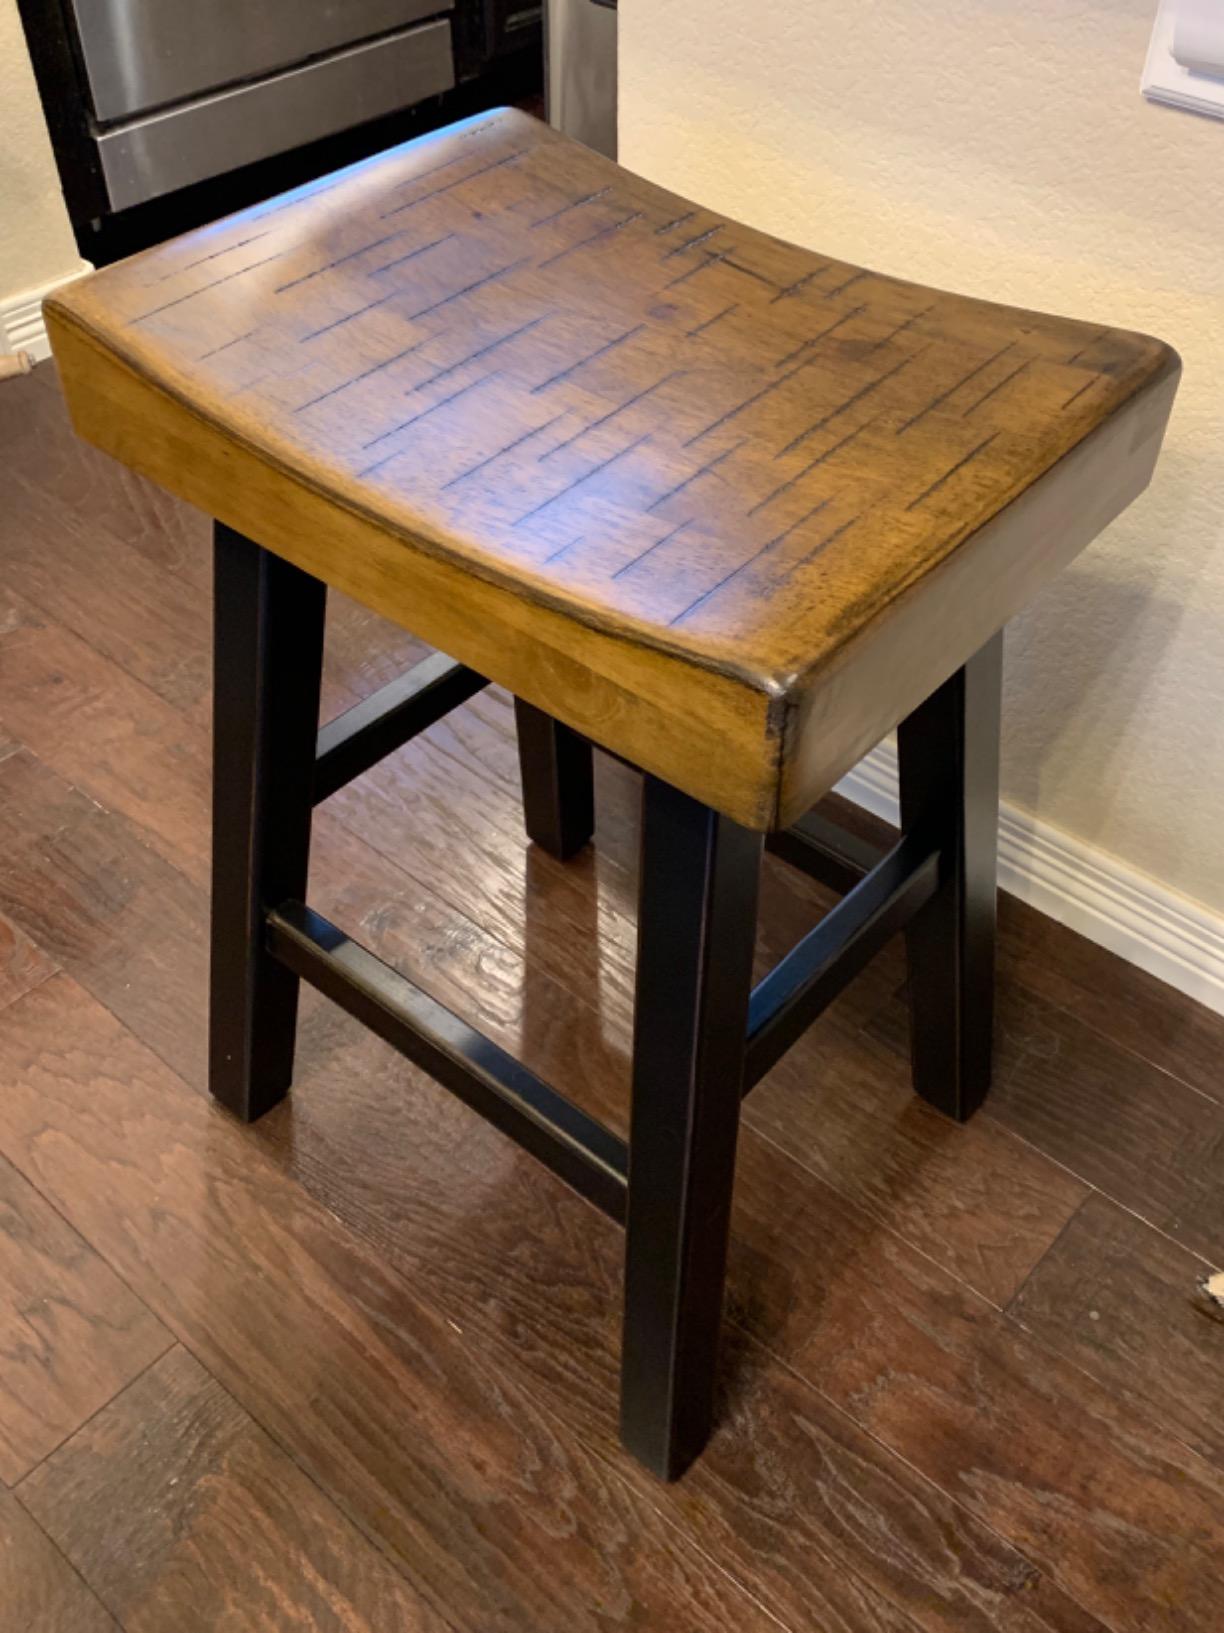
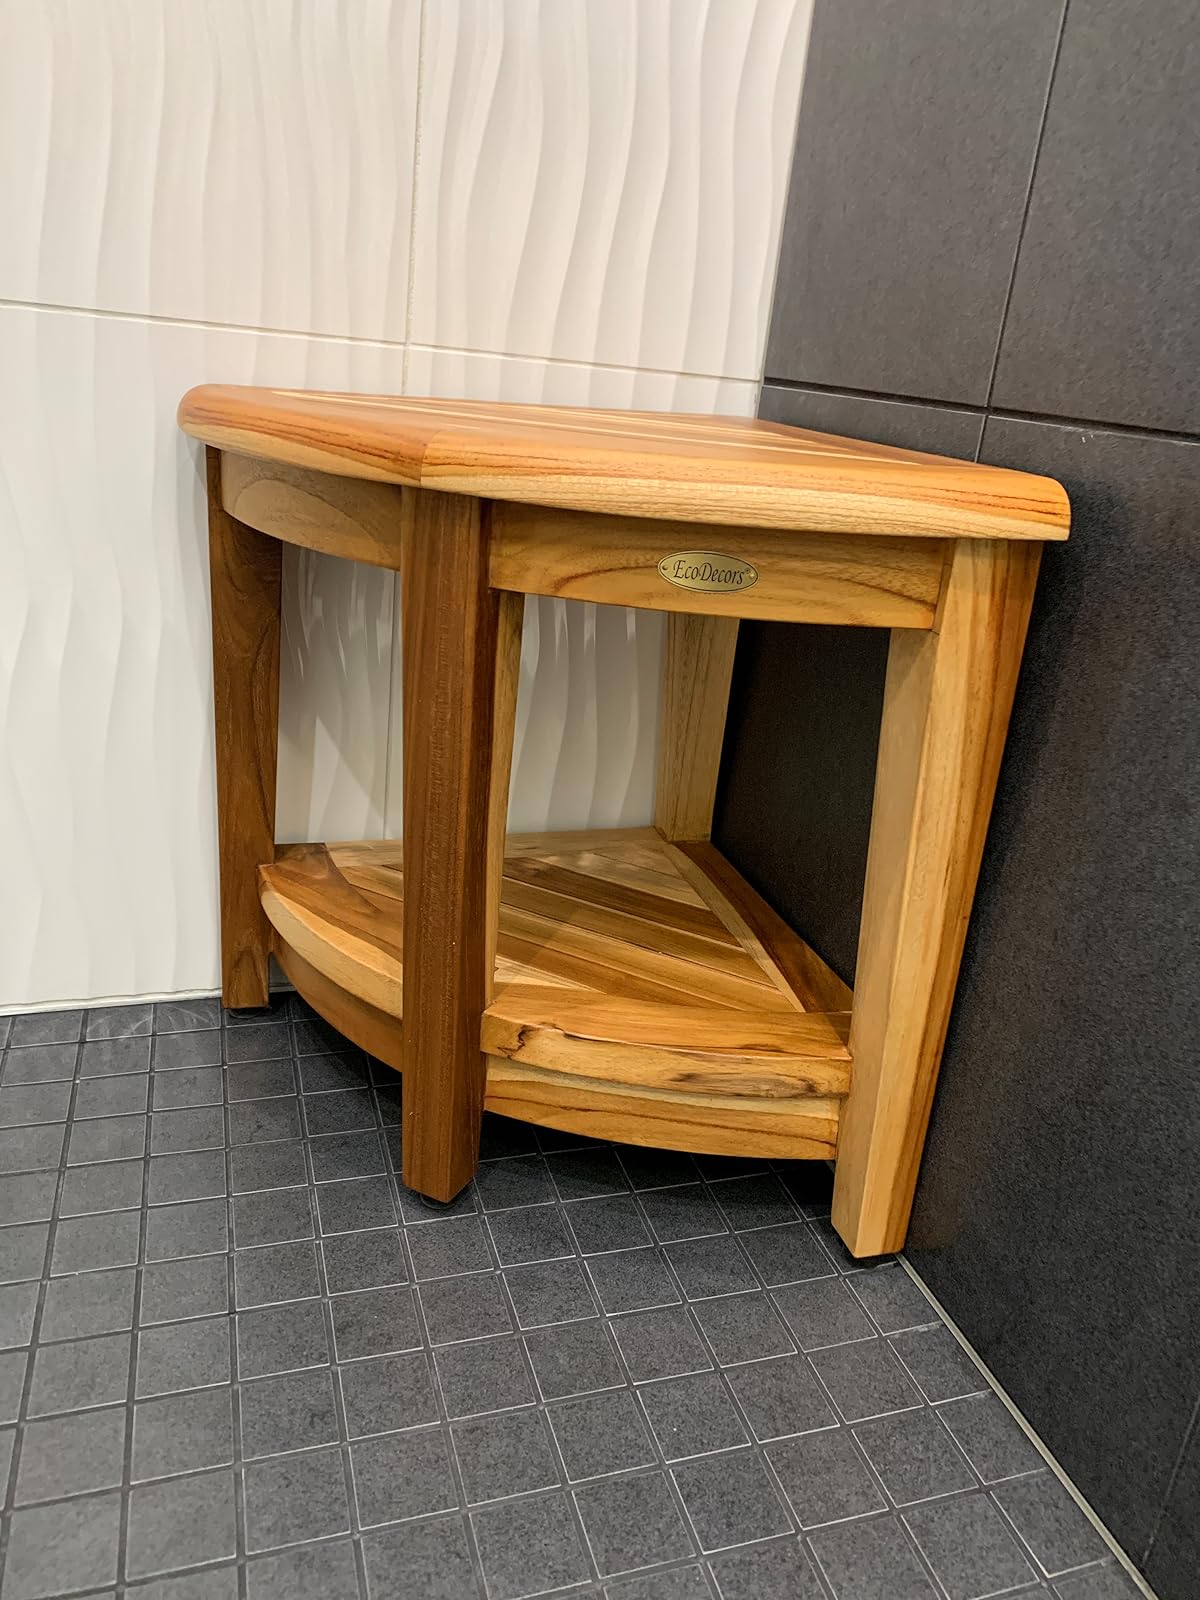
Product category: stool
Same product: no